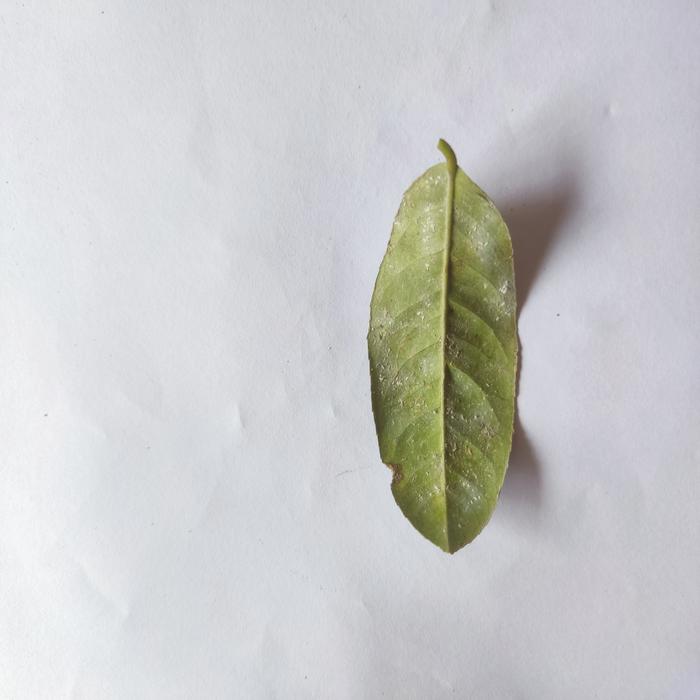
Crop: Lemon
Leaf condition: Sooty_Mold